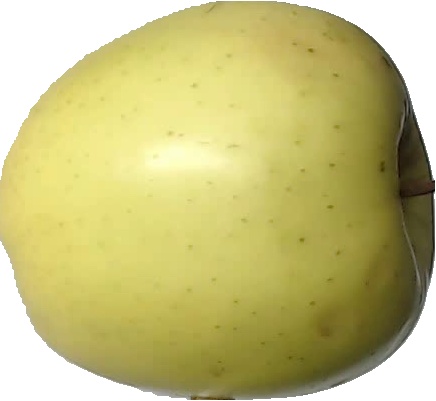
Label: apple_golden_2